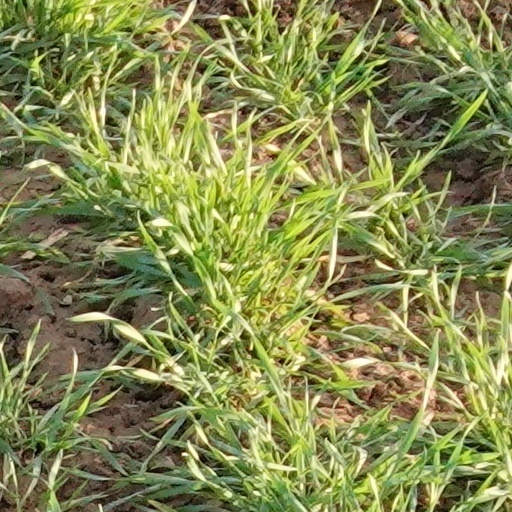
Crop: wheat